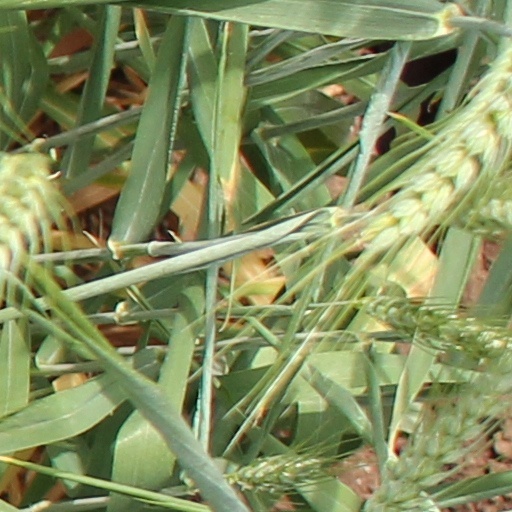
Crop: wheat